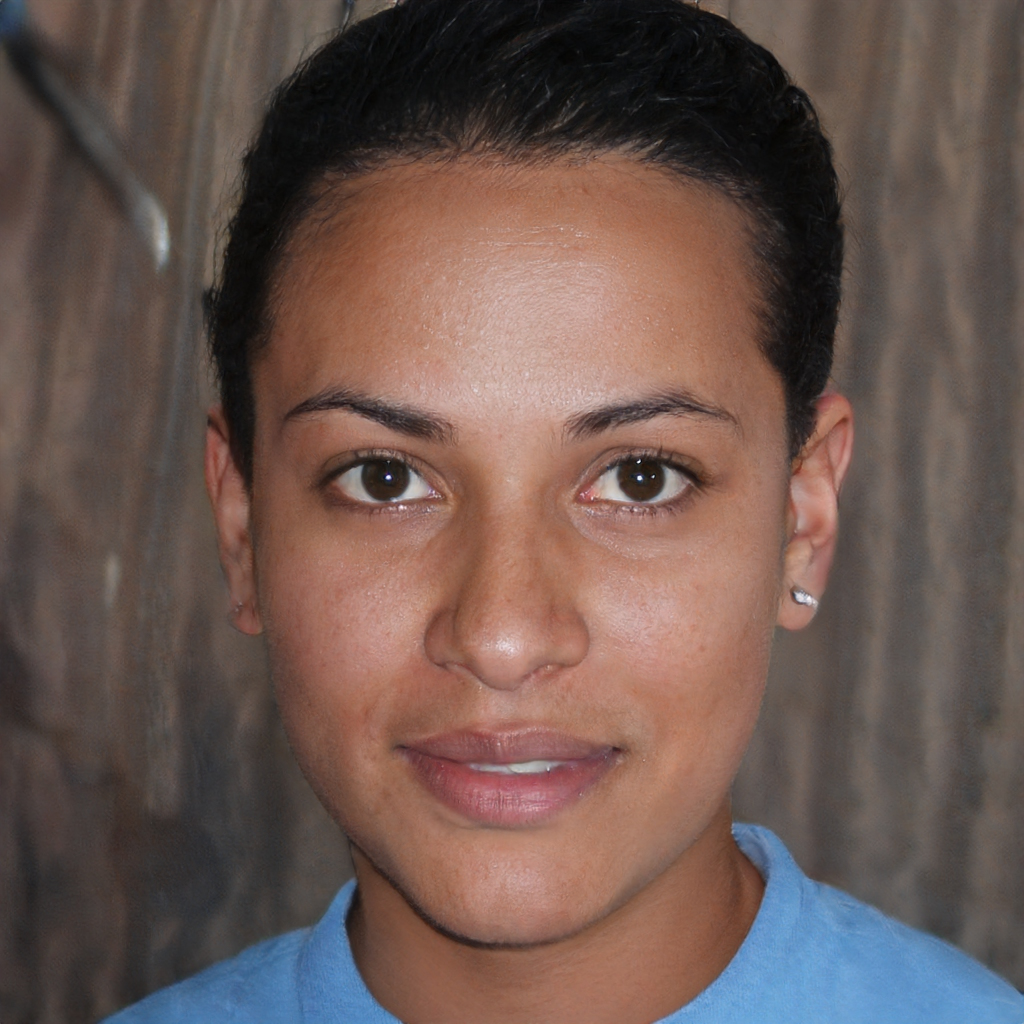
Label: No Watermark